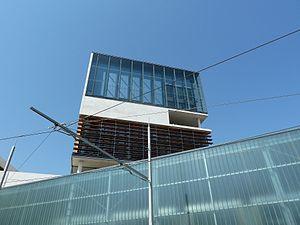
Œuvre ""Disque solaire"" de Ange Leccia"
La ligne 1 du tramway de Nice, appelée T1, est une ligne de transport en commun en site propre du tramway de Nice exploitée par la régie Ligne d’Azur, mise en service en 2007 et reliant le quartier de Saint-Sylvestre au quartier Pasteur de la commune de Nice, en suivant un tracé desservant le centre de la ville.